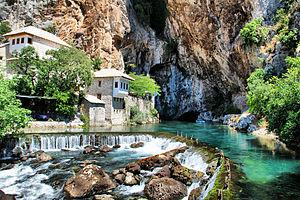
Le bektashisme est un ordre religieux ésotérique, issu de la mouvance soufi de l'islam à l'origine même de nombreux autres ordres batinites et considéré comme une branche du chiisme car ses adeptes montrent un intérêt particulier pour l'Imam ʿAlī ibn Abī T̩ālib. Beaucoup de ses rites sont spécifiques au bektachisme.
L'alévisme regroupe des membres de l'islam dits hétérodoxes et revendique en son sein la tradition universelle et originelle de l'islam et plus largement de toutes les religions monothéistes. L'alévisme se rattache au chiisme duodécimain à travers le sixième imam et à Haci Bektaş Veli, fondateur de l'ordre des bektachi dont la généalogie mythique remonte aussi au sixième imam. Il se classe dans les traditions soufies et ses croyances sont assimilables au panenthéisme. Bien qu'il soit de tradition très ancienne, certains voient en l'alévisme une philosophie et une croyance propre à lui-même hors de l'islam, et d'autres un courant « libéral » ou « progressiste » de l'islam dont les dogmes diffèrent de ceux du sunnisme et du chiisme dit jafarisme.